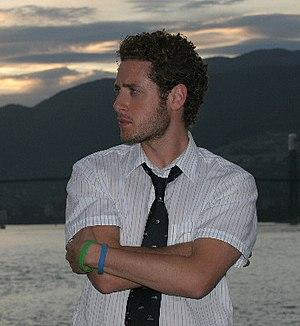
Paulo Costanzo, né le 21 septembre 1978 à Brampton en Ontario, est un acteur canadien. Il est principalement connu pour son rôle de Lyor Boone, directeur de la communication de la Maison-Blanche, dans la série télévisée Designated Survivor.